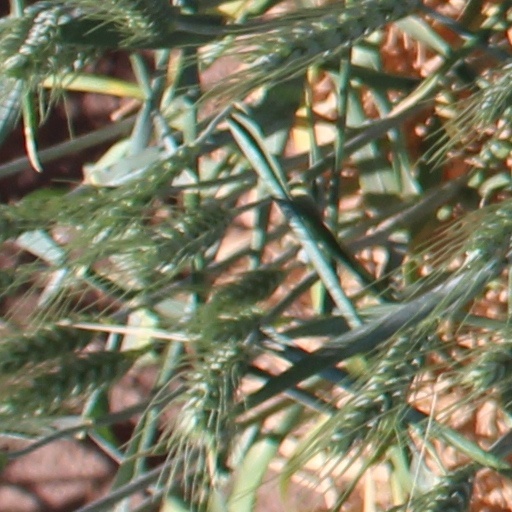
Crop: wheat